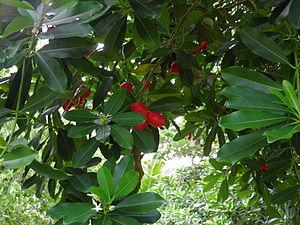
Ochrosia elliptica est une plante tropicale de la famille des Apocynacées.